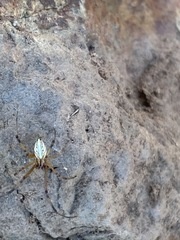
Species: Lactrodectus_hesperus